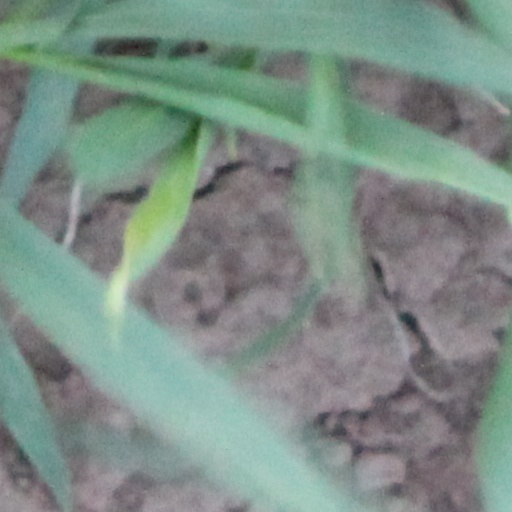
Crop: wheat